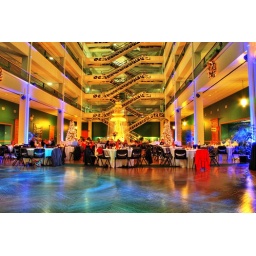
View of the dance floor and surrounding tables in the beautiful Infomart.